History of Lithuania

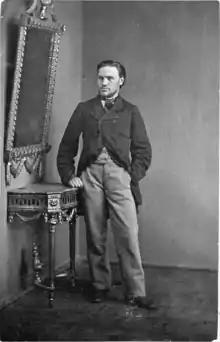
Konstanty Kalinowski

From the 16th to the mid-17th century, culture, arts, and education flourished in Lithuania, fueled by the Renaissance and the Protestant Reformation. The Lutheran ideas of the Reformation entered the Livonian Confederation by the 1520s, and Lutheranism soon became the prevailing religion in the urban areas of the region, while Lithuania remained Catholic.